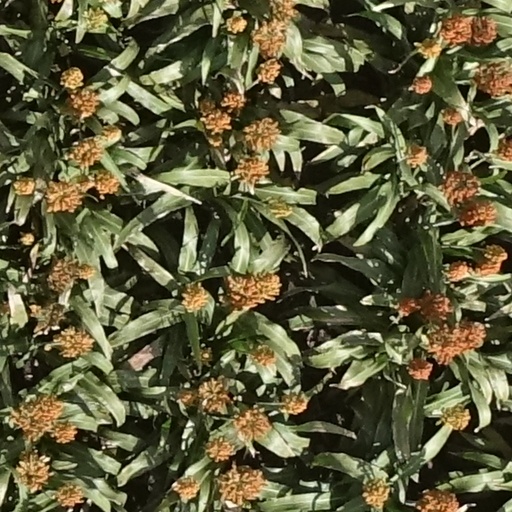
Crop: sorghum